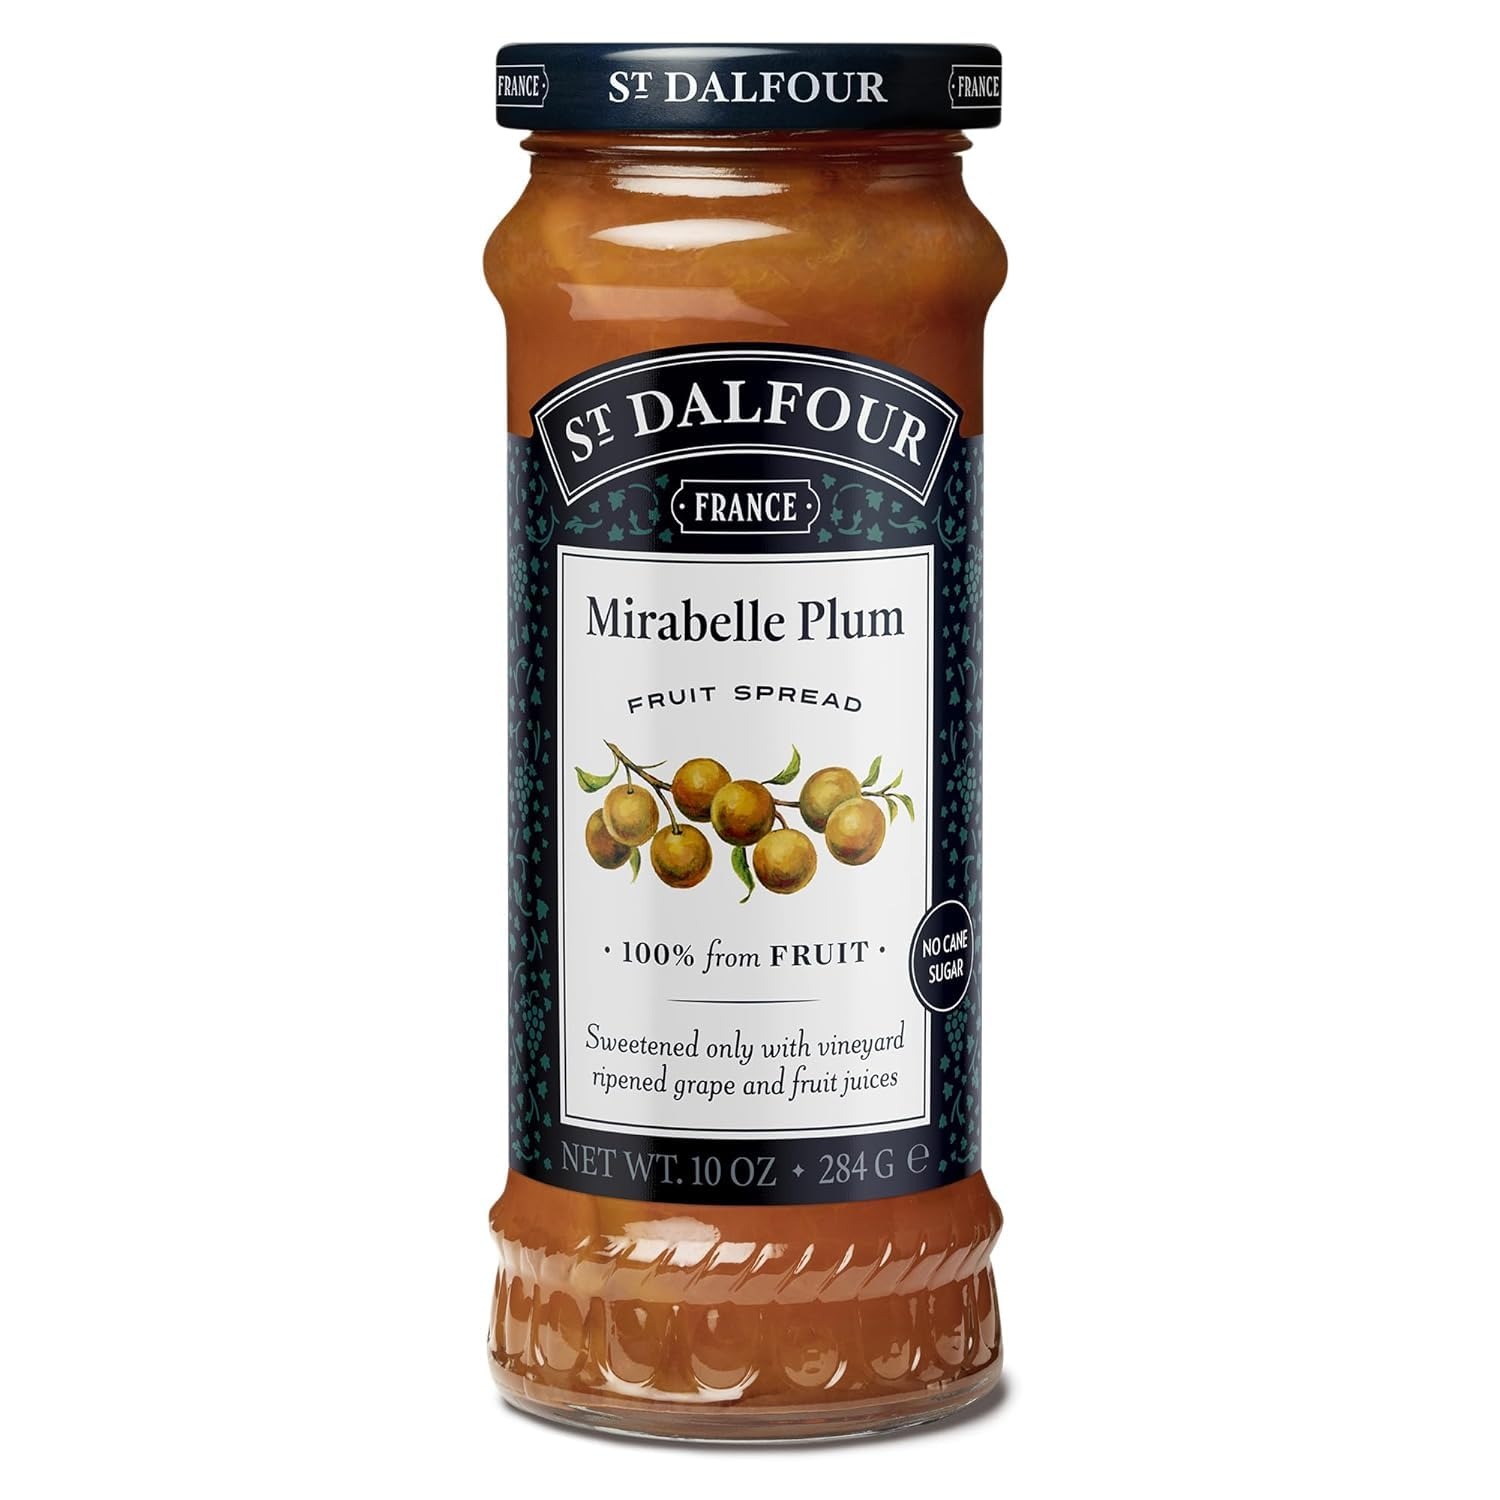
Item Name: St. Dalfour Mirabelle Plum Fruit Spread - 10oz - 100% from Fruit, No Artificial Ingredients, Non GMO, No Cane Sugars, All Natural, Made in France
Bullet Point 1: Elegant Plum Flavor: Delight in the rich, sweet taste of ripe plums, offering a naturally sweet and delightful taste experience.
Bullet Point 2: No Artificial Additives: Crafted without synthetic nitrates or nitrites, this spread ensures you enjoy a purely natural and wholesome fruit experience.
Bullet Point 3: Naturally Sweetened: Sweetened only with fruit juice concentrates, this spread delivers a delightful sweetness without the need for added sugars.
Bullet Point 4: Crafted with Care: Made in France using traditional methods, this fruit spread preserves the authentic taste and quality of Mirabelle plums.
Bullet Point 5: Convenient and Fresh Packaging: Packaged in a 10 oz jar, this spread is sealed to ensure freshness and quality, providing you with a consistently delicious and ready-to-use product.
Value: 10.0
Unit: Ounce

Price: 5.365